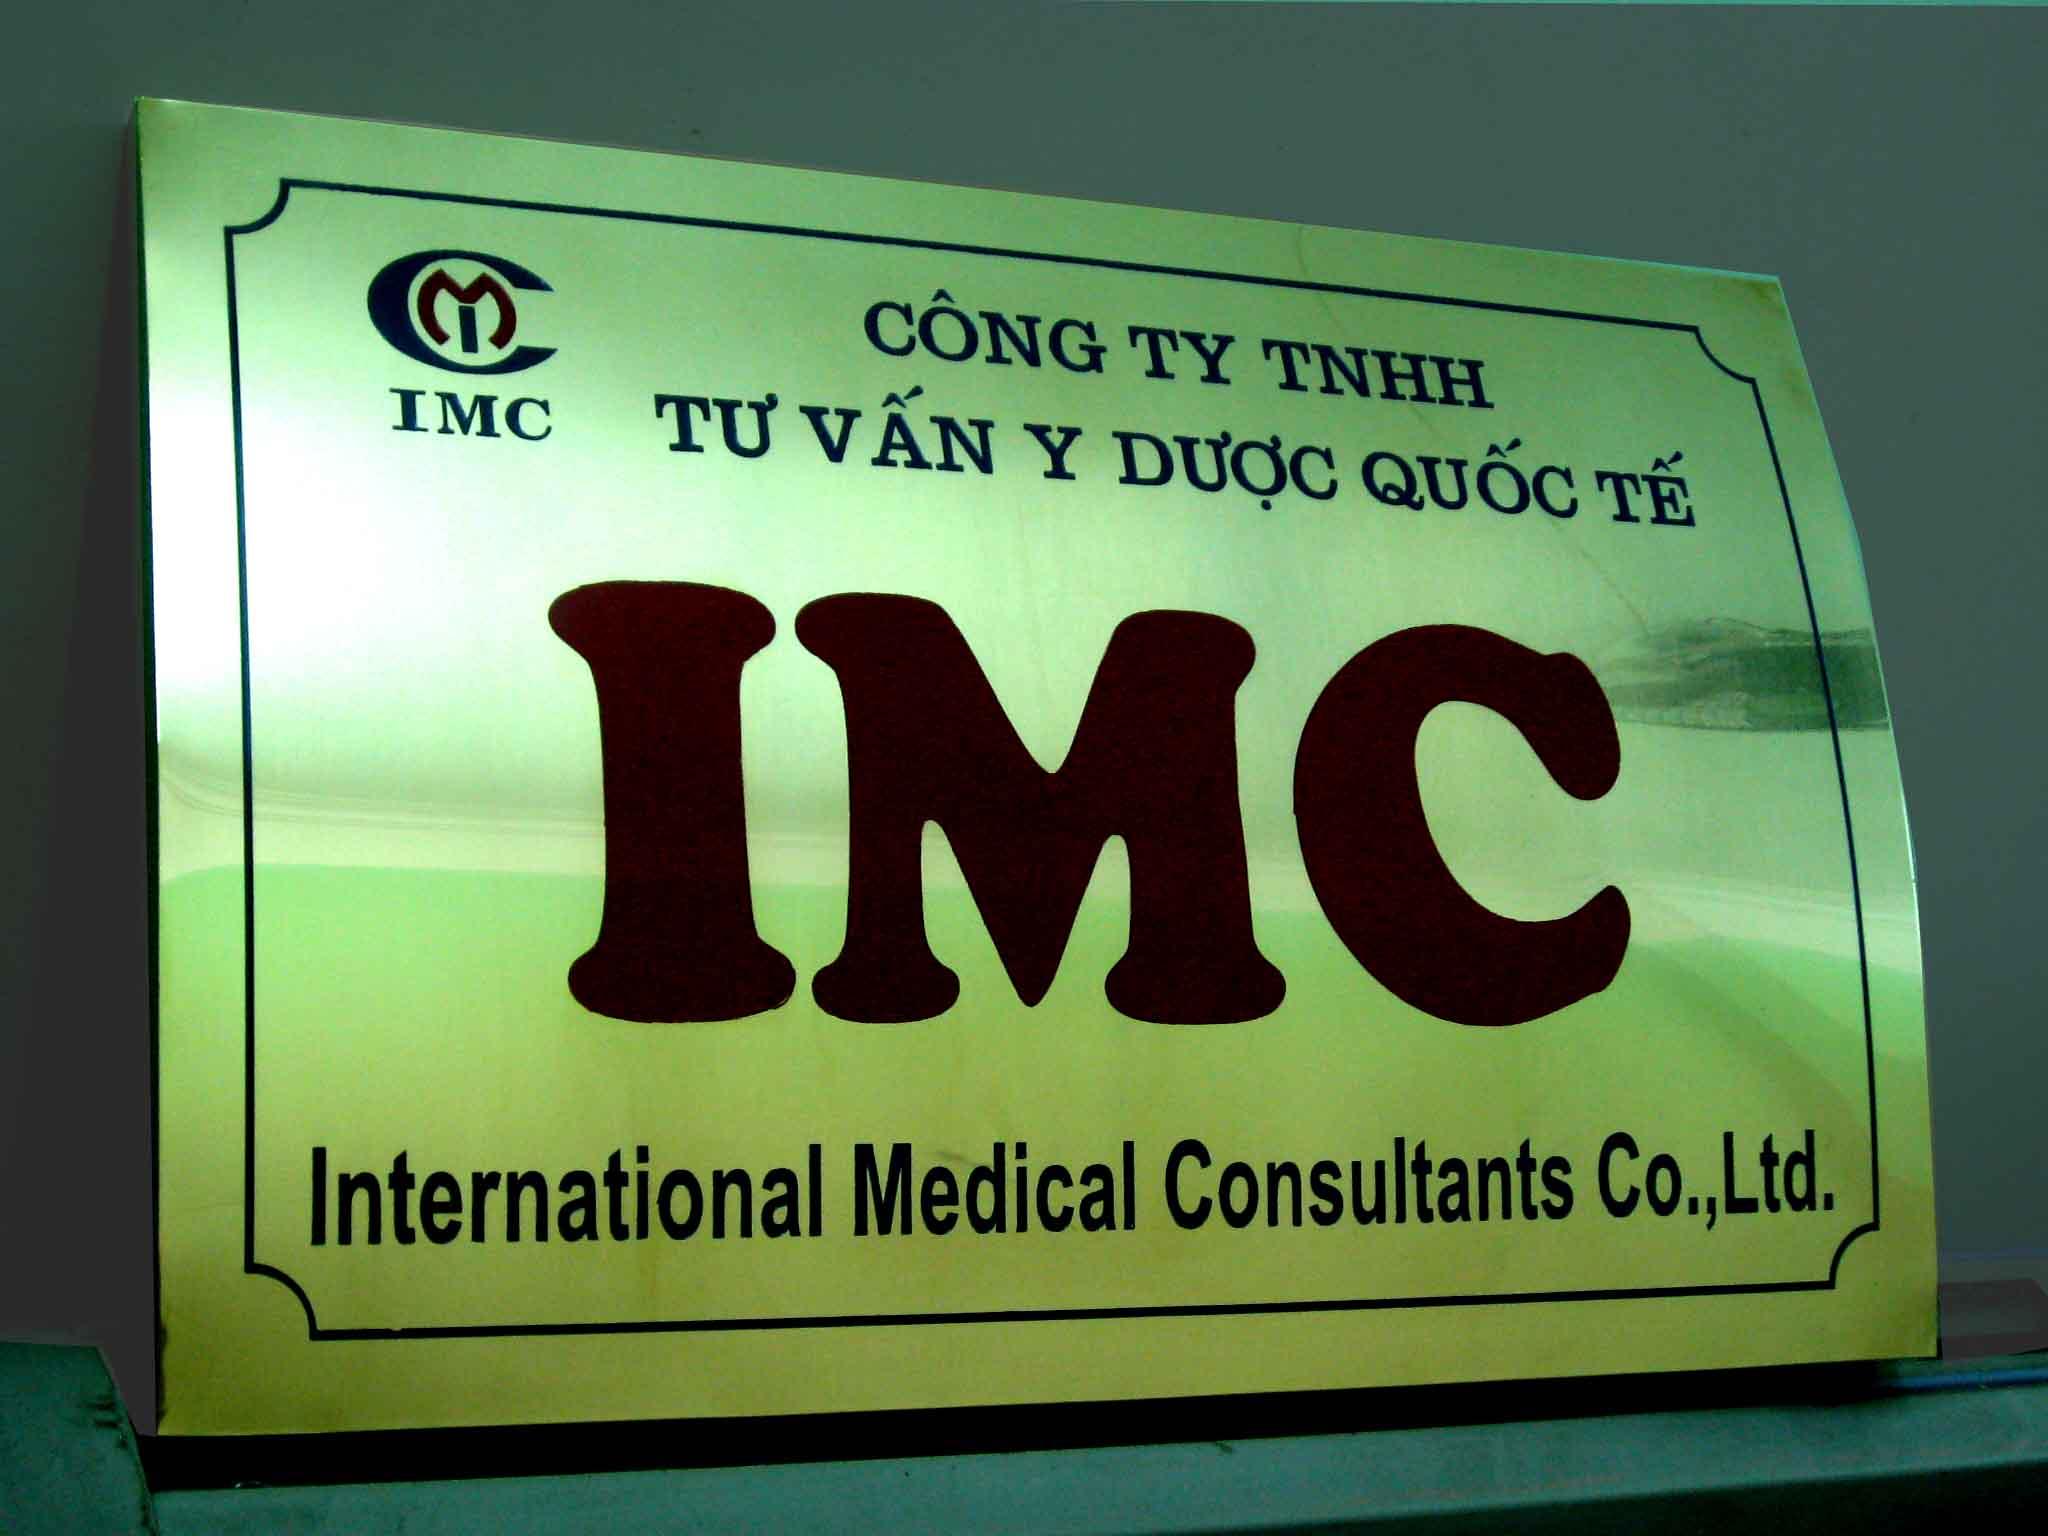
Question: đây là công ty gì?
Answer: đây là công ty trách nhiệm hữu hạn y dược quốc tế imc